Zigor

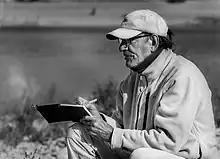

Kepa Akixo aka Zigor, is a sculptor, photographer, artist and poet. He was born in 1947 in Aretxabaleta, (a town in the province of Gipuzkoa), in the Southern Basque Country.